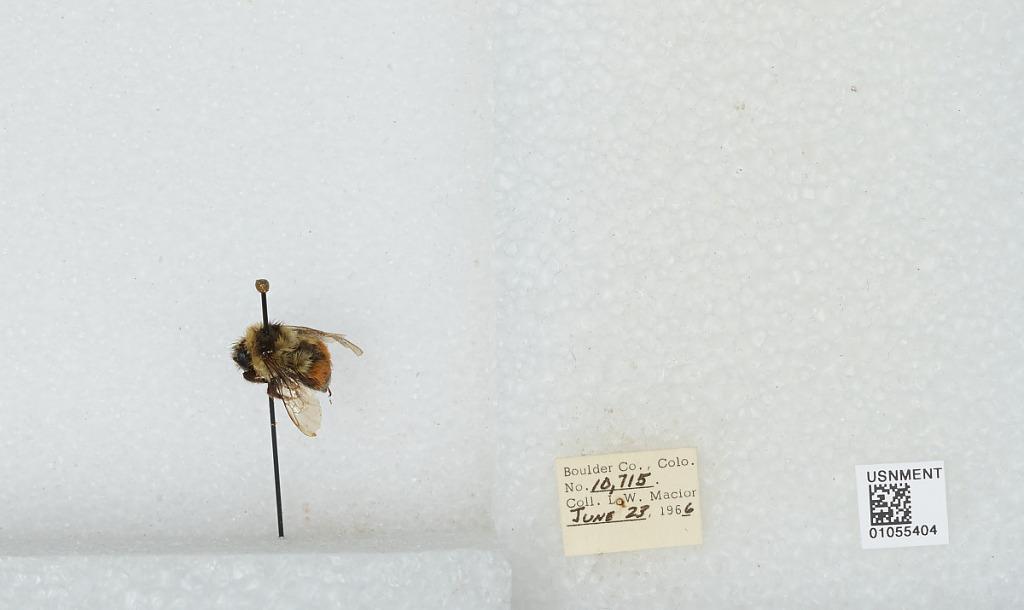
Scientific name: Bombus (Pyrobombus) bifarius Cresson
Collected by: L. Macior
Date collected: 1966-6-23
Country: United States
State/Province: Colorado
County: Boulder
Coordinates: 40.09, -105.36